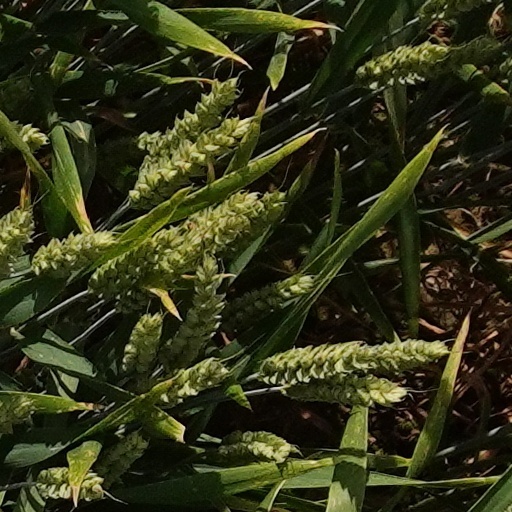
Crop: wheat